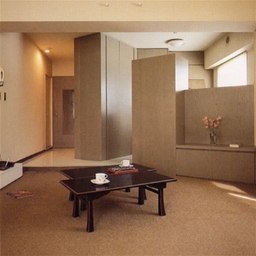
Room type: livingroom